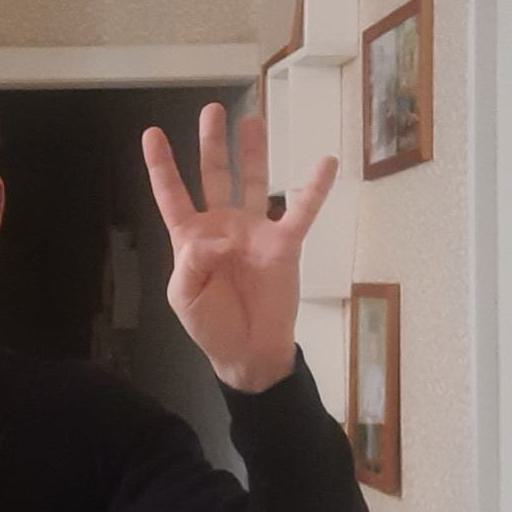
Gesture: four